Shankill, Dublin

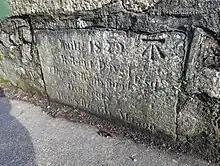
Inscription on Shanganagh Bridge, Shankill

There are several antiquities in the area, including ruined churches and standing stones. The ruins of several castles and defensive-type structures remain, including Puck's Castle, Shankill Castle, Shanganagh Castle and a Martello Tower.